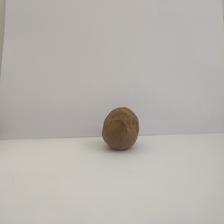
Size: Spoiled